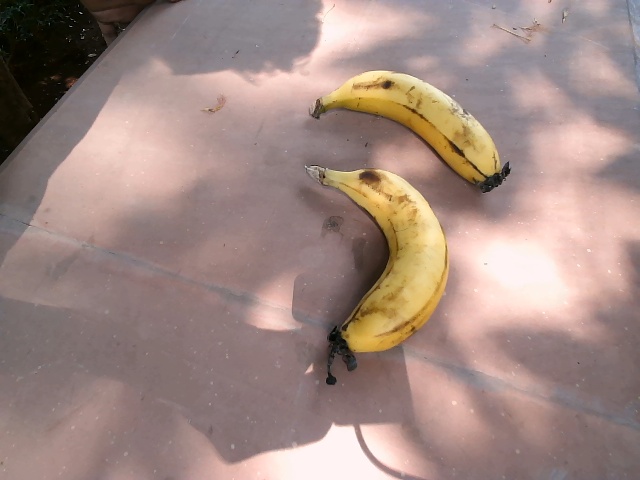
Label: Ripe_Banana